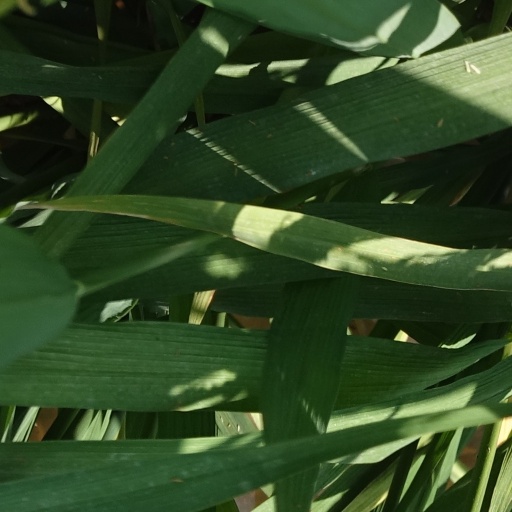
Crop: rice